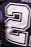
Number: 2